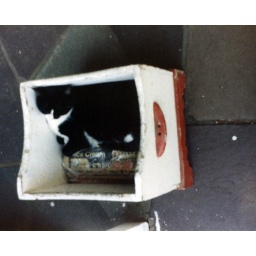
September, 1982 - Groucho the cat in the milk box on the front porch